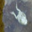
Label: frog